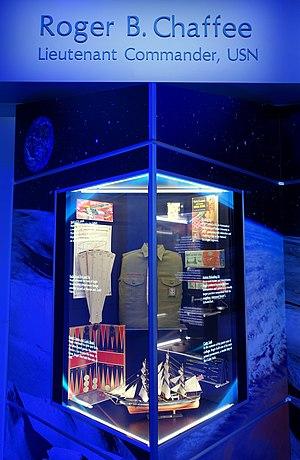
Roger Bruce Chaffee, né le 15 février 1935 à Grand Rapids et mort le 27 janvier 1967 à Cap Canaveral, est un pilote américain, officier de la United States Navy, sélectionné comme astronaute dans le cadre du programme Apollo.